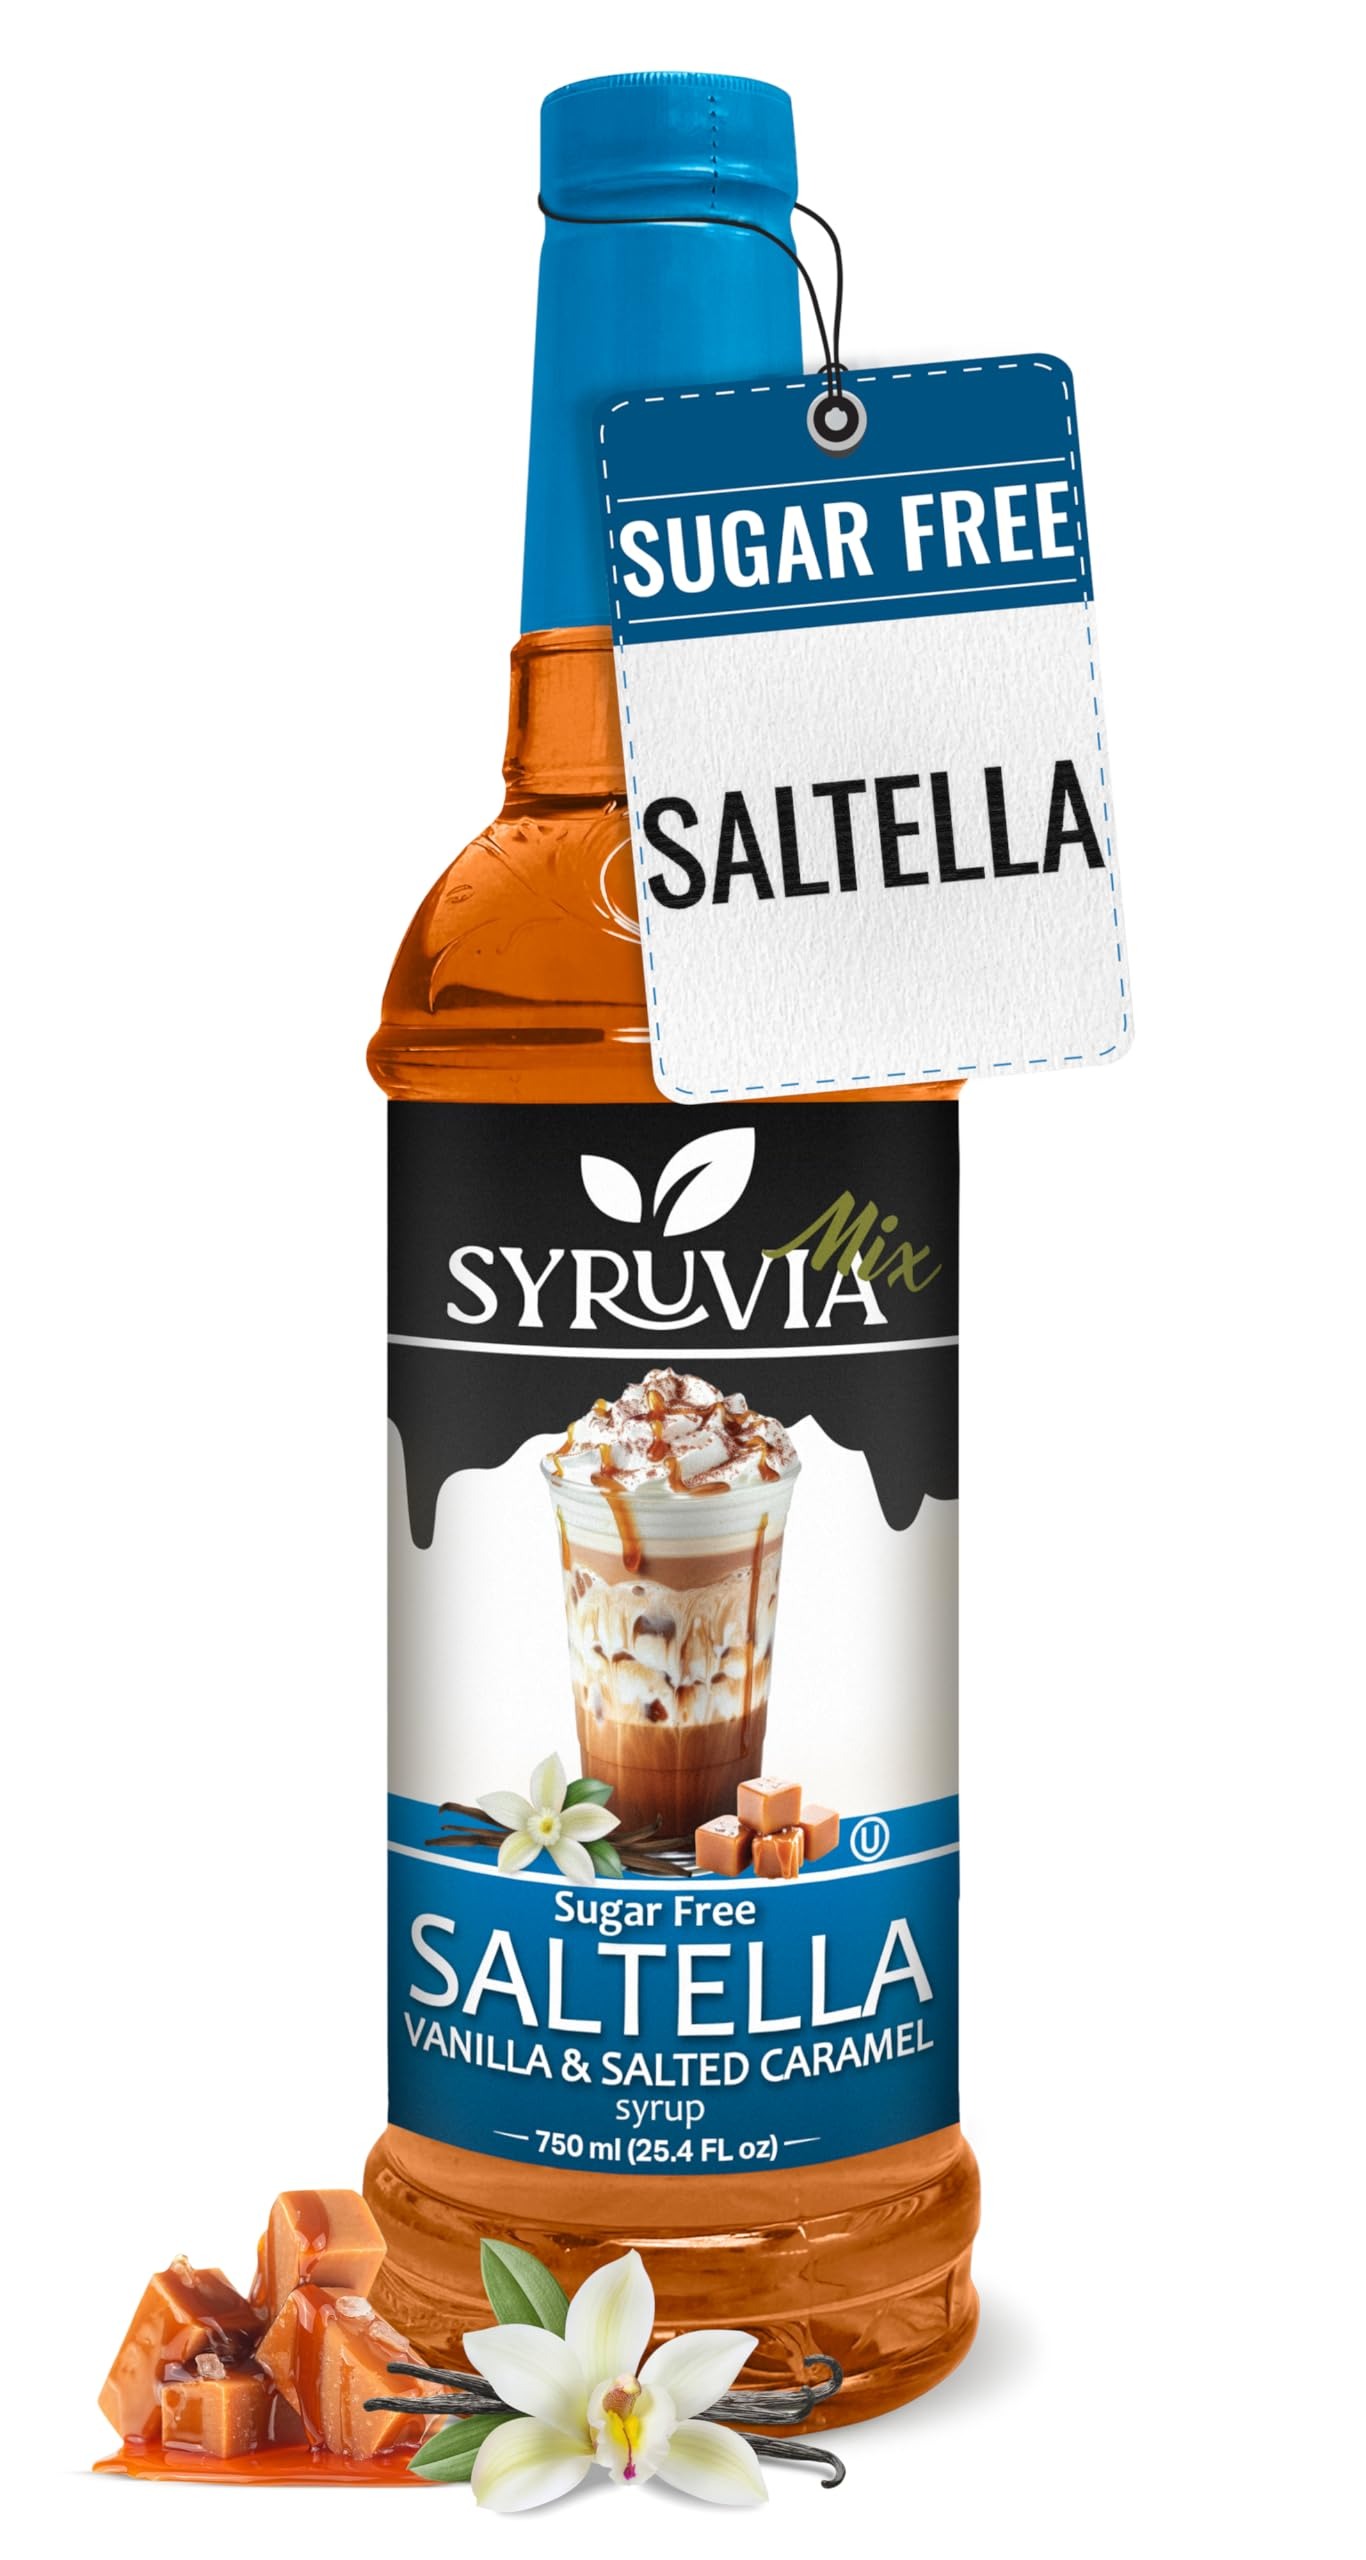
Item Name: Syruvia Sugar Free SALTELLA Coffee Syrup Vanilla Salted Caramel - 25.4 fl oz Premium Flavoring Syrup - 0 Calorie- Kosher Coffee Syrups, Gluten Free
Bullet Point 1: SUGAR-FREE VANILLA SALTED CARAMEL SYRUP: Indulge in the perfect balance of smooth vanilla and rich salted caramel without the sugar. This guilt-free syrup brings the classic combination of sweet and salty to your drinks and desserts, offering a decadent, sugar-free twist on a beloved flavor. Perfect for elevating your favorite creations with every drop!
Bullet Point 2: Add Savor to Your Coffee: Awaken your senses and indulge in the delightful taste of coffee flavored to your liking with the Syruvia coffee flavoring syrup! Our syrups bring savor, aroma and a sweet note that promises to pamper your senses every morning!
Bullet Point 3: Endless Possibilities: Thanks to its intense aroma and delightful taste, our coffee flavoring can be added to a wide range of beverages and desserts, including shakes, lattes, cappuccino, iced coffee, teas, smoothies, protein shakes, oatmeal, porridge and much more!
Bullet Point 4: Quality You Can Trust: The Syruvia syrups for coffee drinks are made in the USA with the highest quality, most refined ingredients to ensure excellent freshness and the richest taste! The coffee syrups are Kosher-certified, free of any unnecessary fillers, and contain no added coloring, providing you with a pure and natural coffee experience
Bullet Point 5: A Diet-Friendly Choice: This sugar free syrup for coffee is an excellent diet-friendly choice as it has zero calories and carbs! The coffee flavoring syrup sugar free is sweetened with sucralose, adding sweetness to your beverages without the extra pounds on the scale!
Product Description: Introducing Syruvia, a trusted supplier of a wide selection of high-quality syrups & concentrates, where you can find the most tantalizing flavors to sweeten your everyday life! We are employing only carefully selected ingredients with no additives or harsh fillers to create clean and delicious syrups that offer a unique sense-pampering experience! We strive for greatness in every aspect of our business, from the richest syrup flavors to the unwavering commitment to exceptional quality, to offer you the finest selection of aromas. Delight Your Taste Buds with the Syruvia Coffee Syrups! Our coffee sauce is a must-have for those who love a little bit of flavor and sweetness with their coffee every morning! Made in the USA with pure and clean ingredients, the Syruvia coffee flavoring sauces have a fresh taste and amazing flavor that enriches your coffee without overpowering its unparalleled taste! Subtle yet rich, the coffee syrups are perfect for coffee, latte, tea, smoothies, shakes or desserts, adding a creamy texture and unique sweetness that will take your taste buds by surprise! Still not convinced? Here are some of the amazing features of our coffee syrups: 1. 24.5fl oz bottle; 2. Made with high-quality, clean ingredients; 3. Kosher-certified; 4. Made in the USA; 5. Large selection of flavors for all tastes; 6. Ideal for coffee, tea, latte, smoothie, protein shakes, oatmeal, breakfast, desserts, ice cream topping, frappe, cocktails, baked goods and more; 7. Smooth and subtle aroma; 8. Creamy texture and rich taste; 9. 25 servings per bottle; Indulge in the exceptional aromas of our coffee syrups!
Value: 25.4
Unit: Fl Oz

Price: 11.99